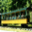
Label: train